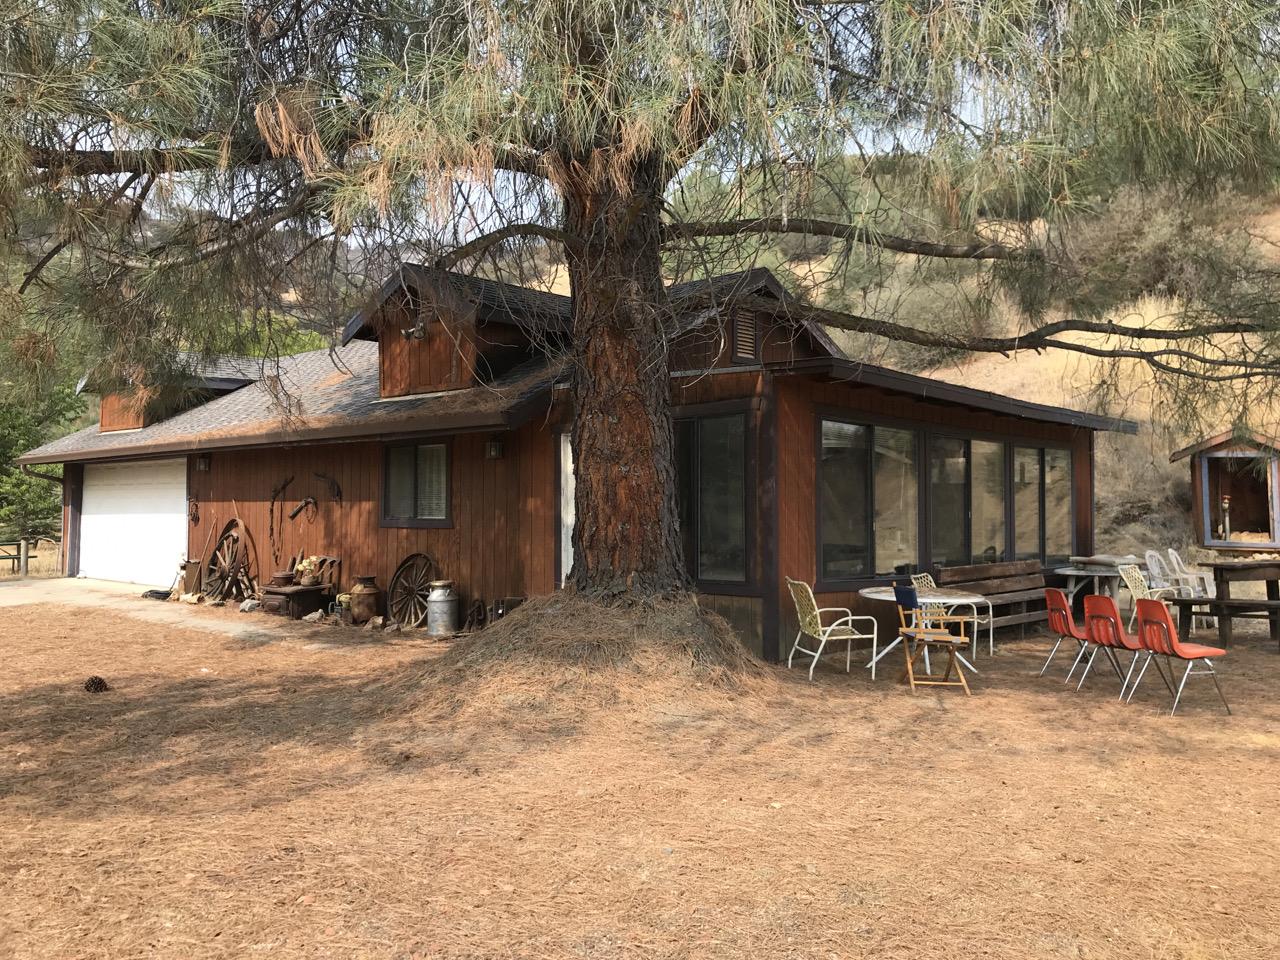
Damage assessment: no_damage